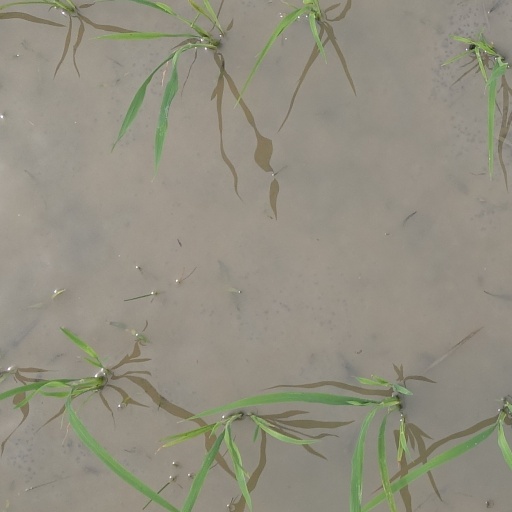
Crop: rice